Electrical engineering

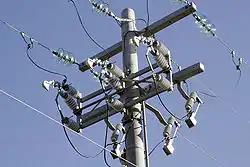
The top of a power pole

Power & Energy engineering deals with the generation, transmission, and distribution of electricity as well as the design of a range of related devices. These include transformers, electric generators, electric motors, high voltage engineering, and power electronics. In many regions of the world, governments maintain an electrical network called a power grid that connects a variety of generators together with users of their energy. Users purchase electrical energy from the grid, avoiding the costly exercise of having to generate their own. Power engineers may work on the design and maintenance of the power grid as well as the power systems that connect to it. Such systems are called "on-grid" power systems and may supply the grid with additional power, draw power from the grid, or do both. Power engineers may also work on systems that do not connect to the grid, called "off-grid" power systems, which in some cases are preferable to on-grid systems.